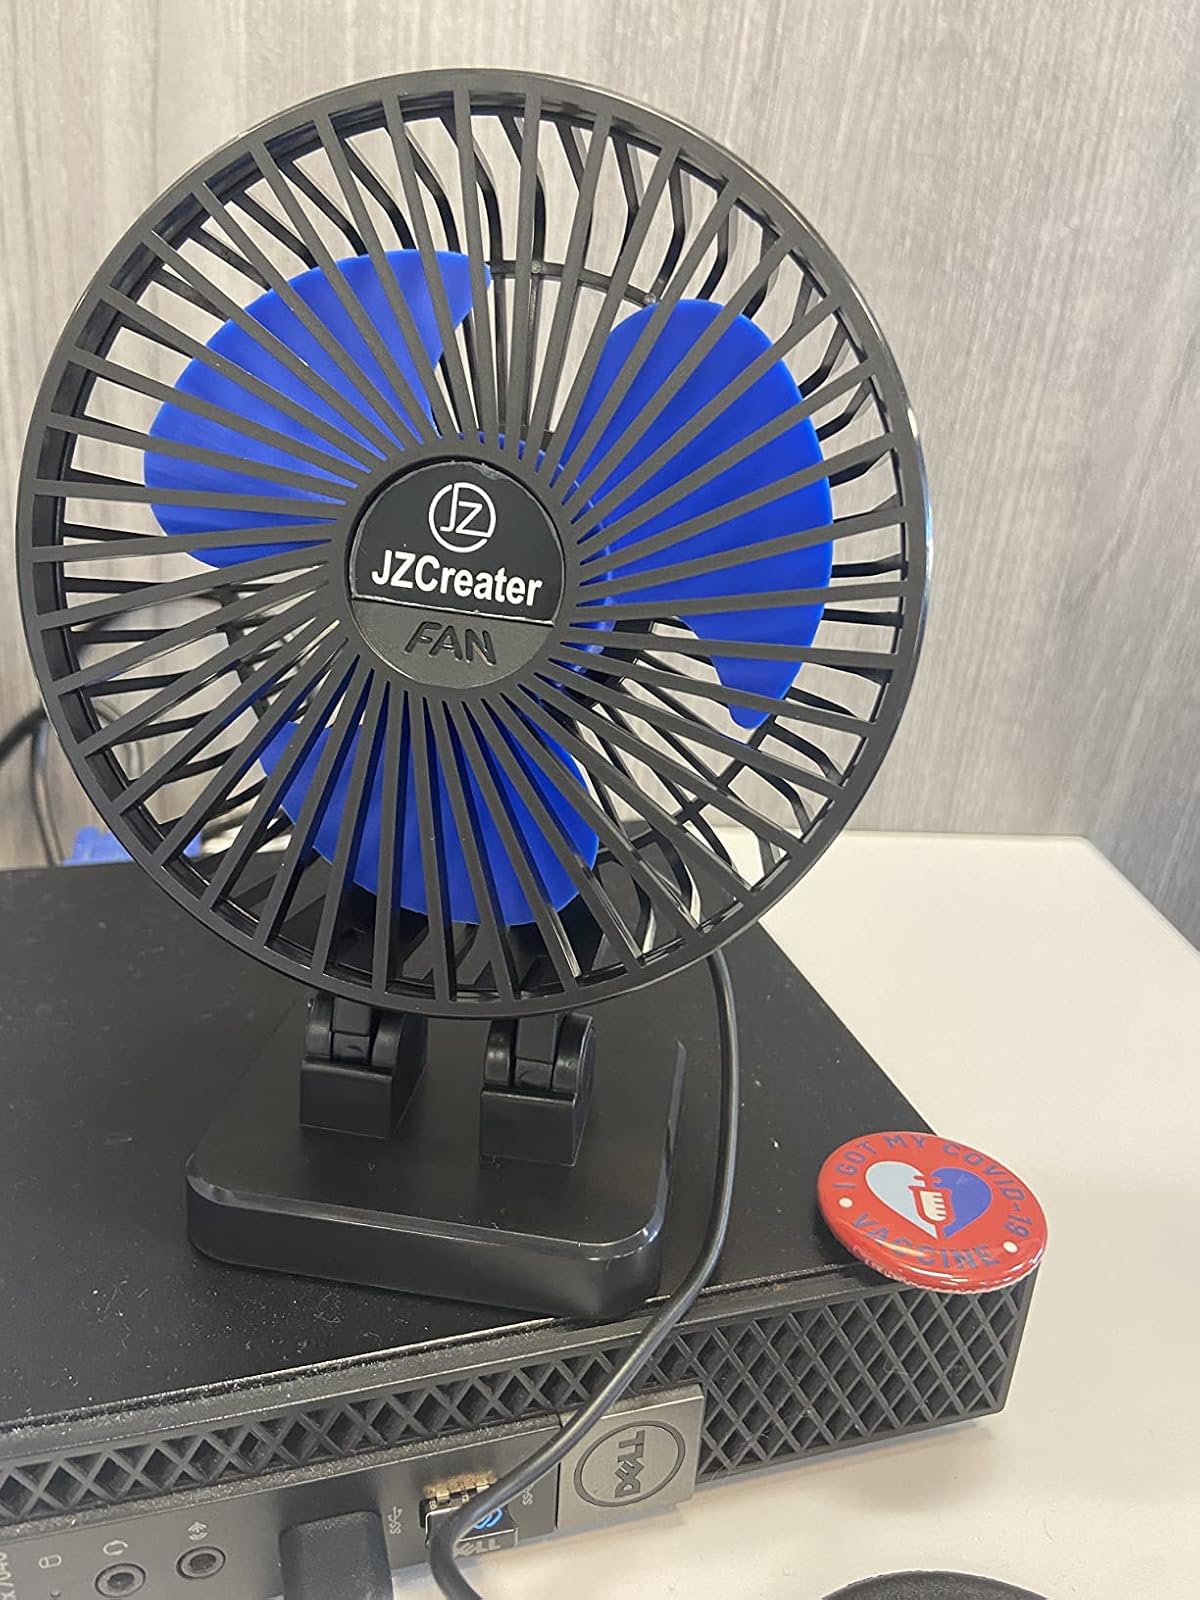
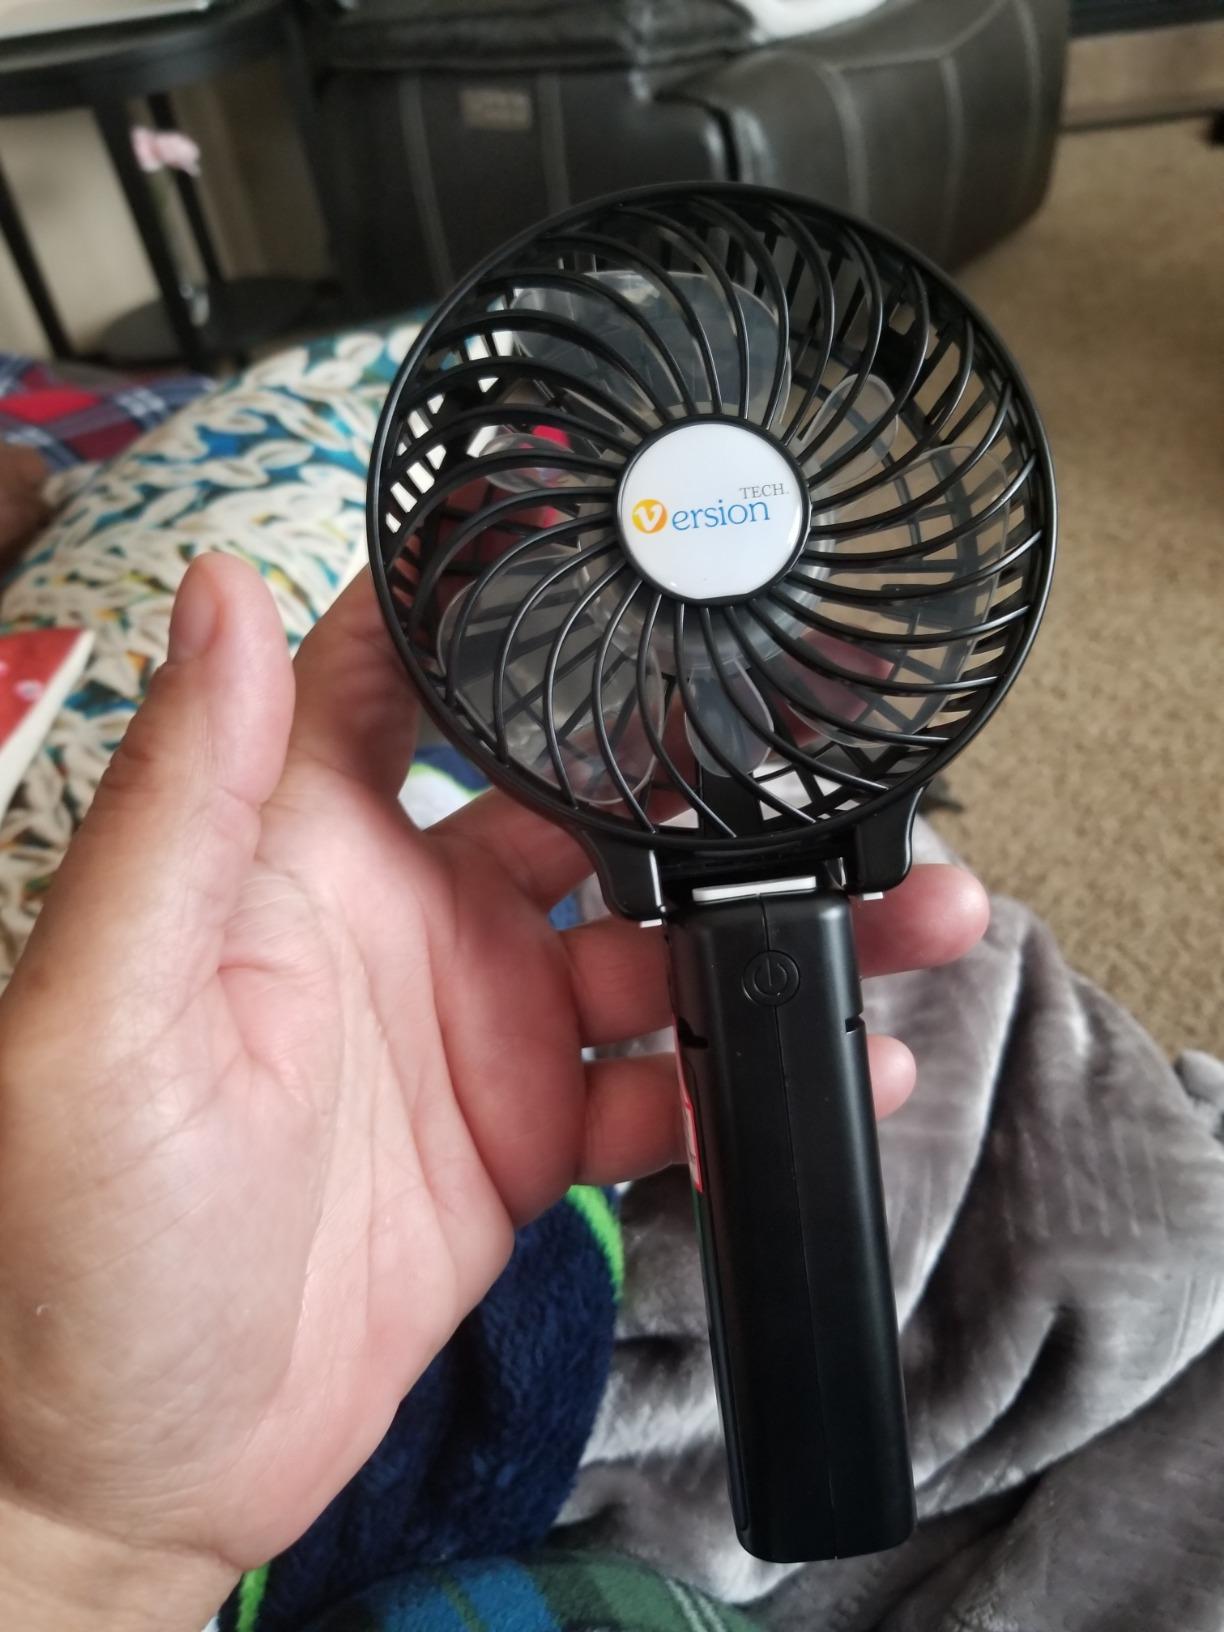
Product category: fan
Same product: no